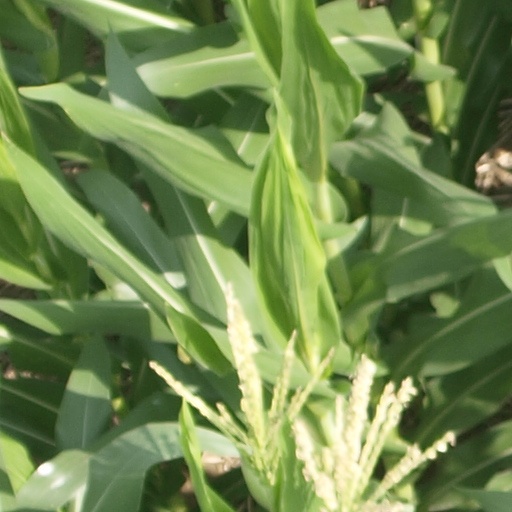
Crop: maize; corn